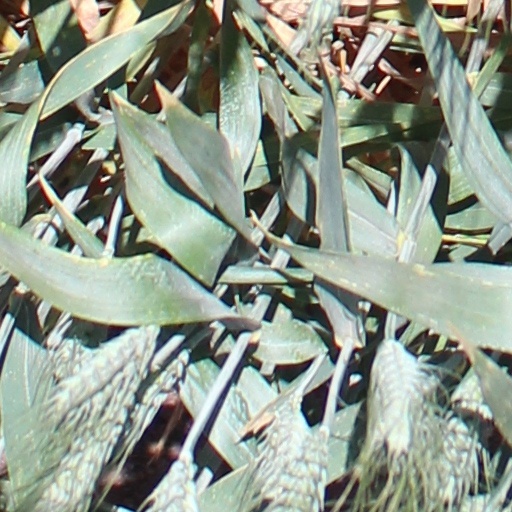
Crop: wheat